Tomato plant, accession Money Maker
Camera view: bottom (45 deg); turntable rotation: 300 degrees
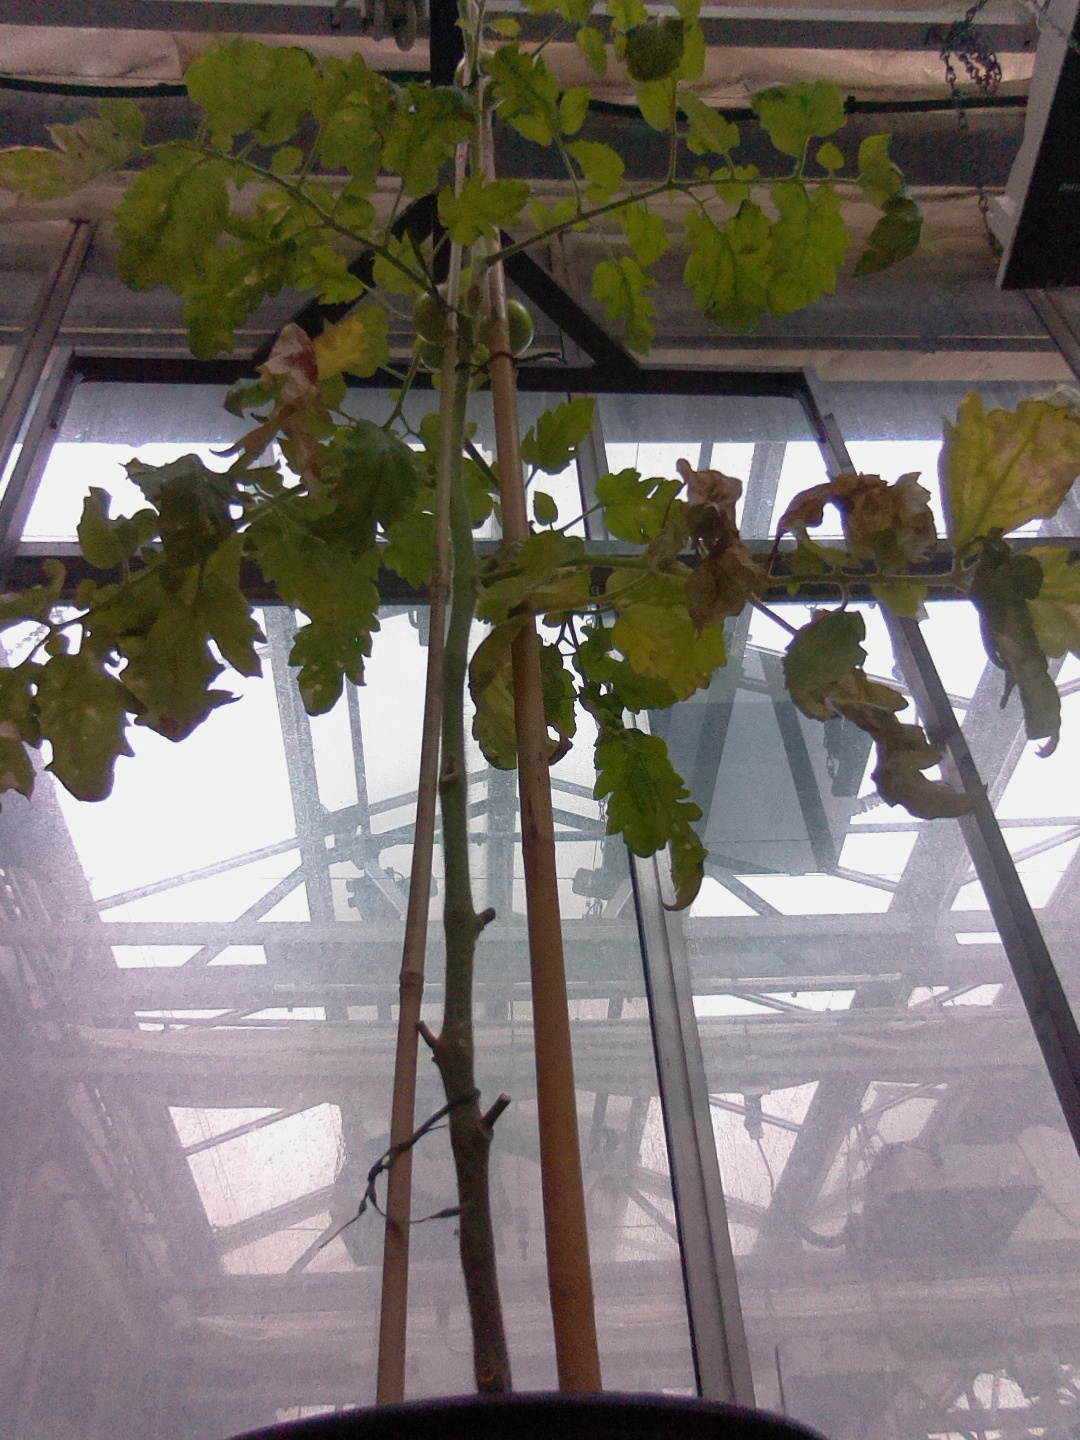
BBCH growth stage 76: 60%-70% of final fruit size